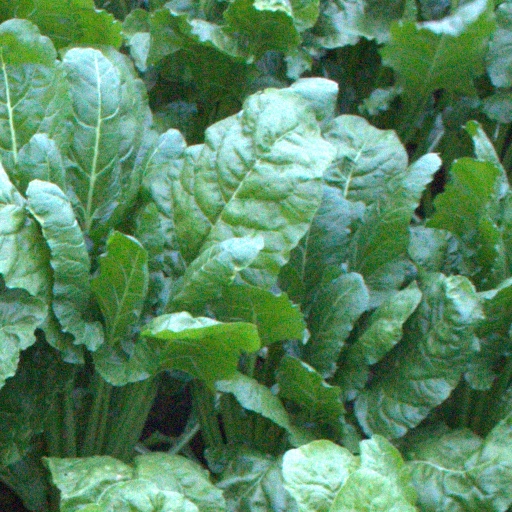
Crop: sugar beet